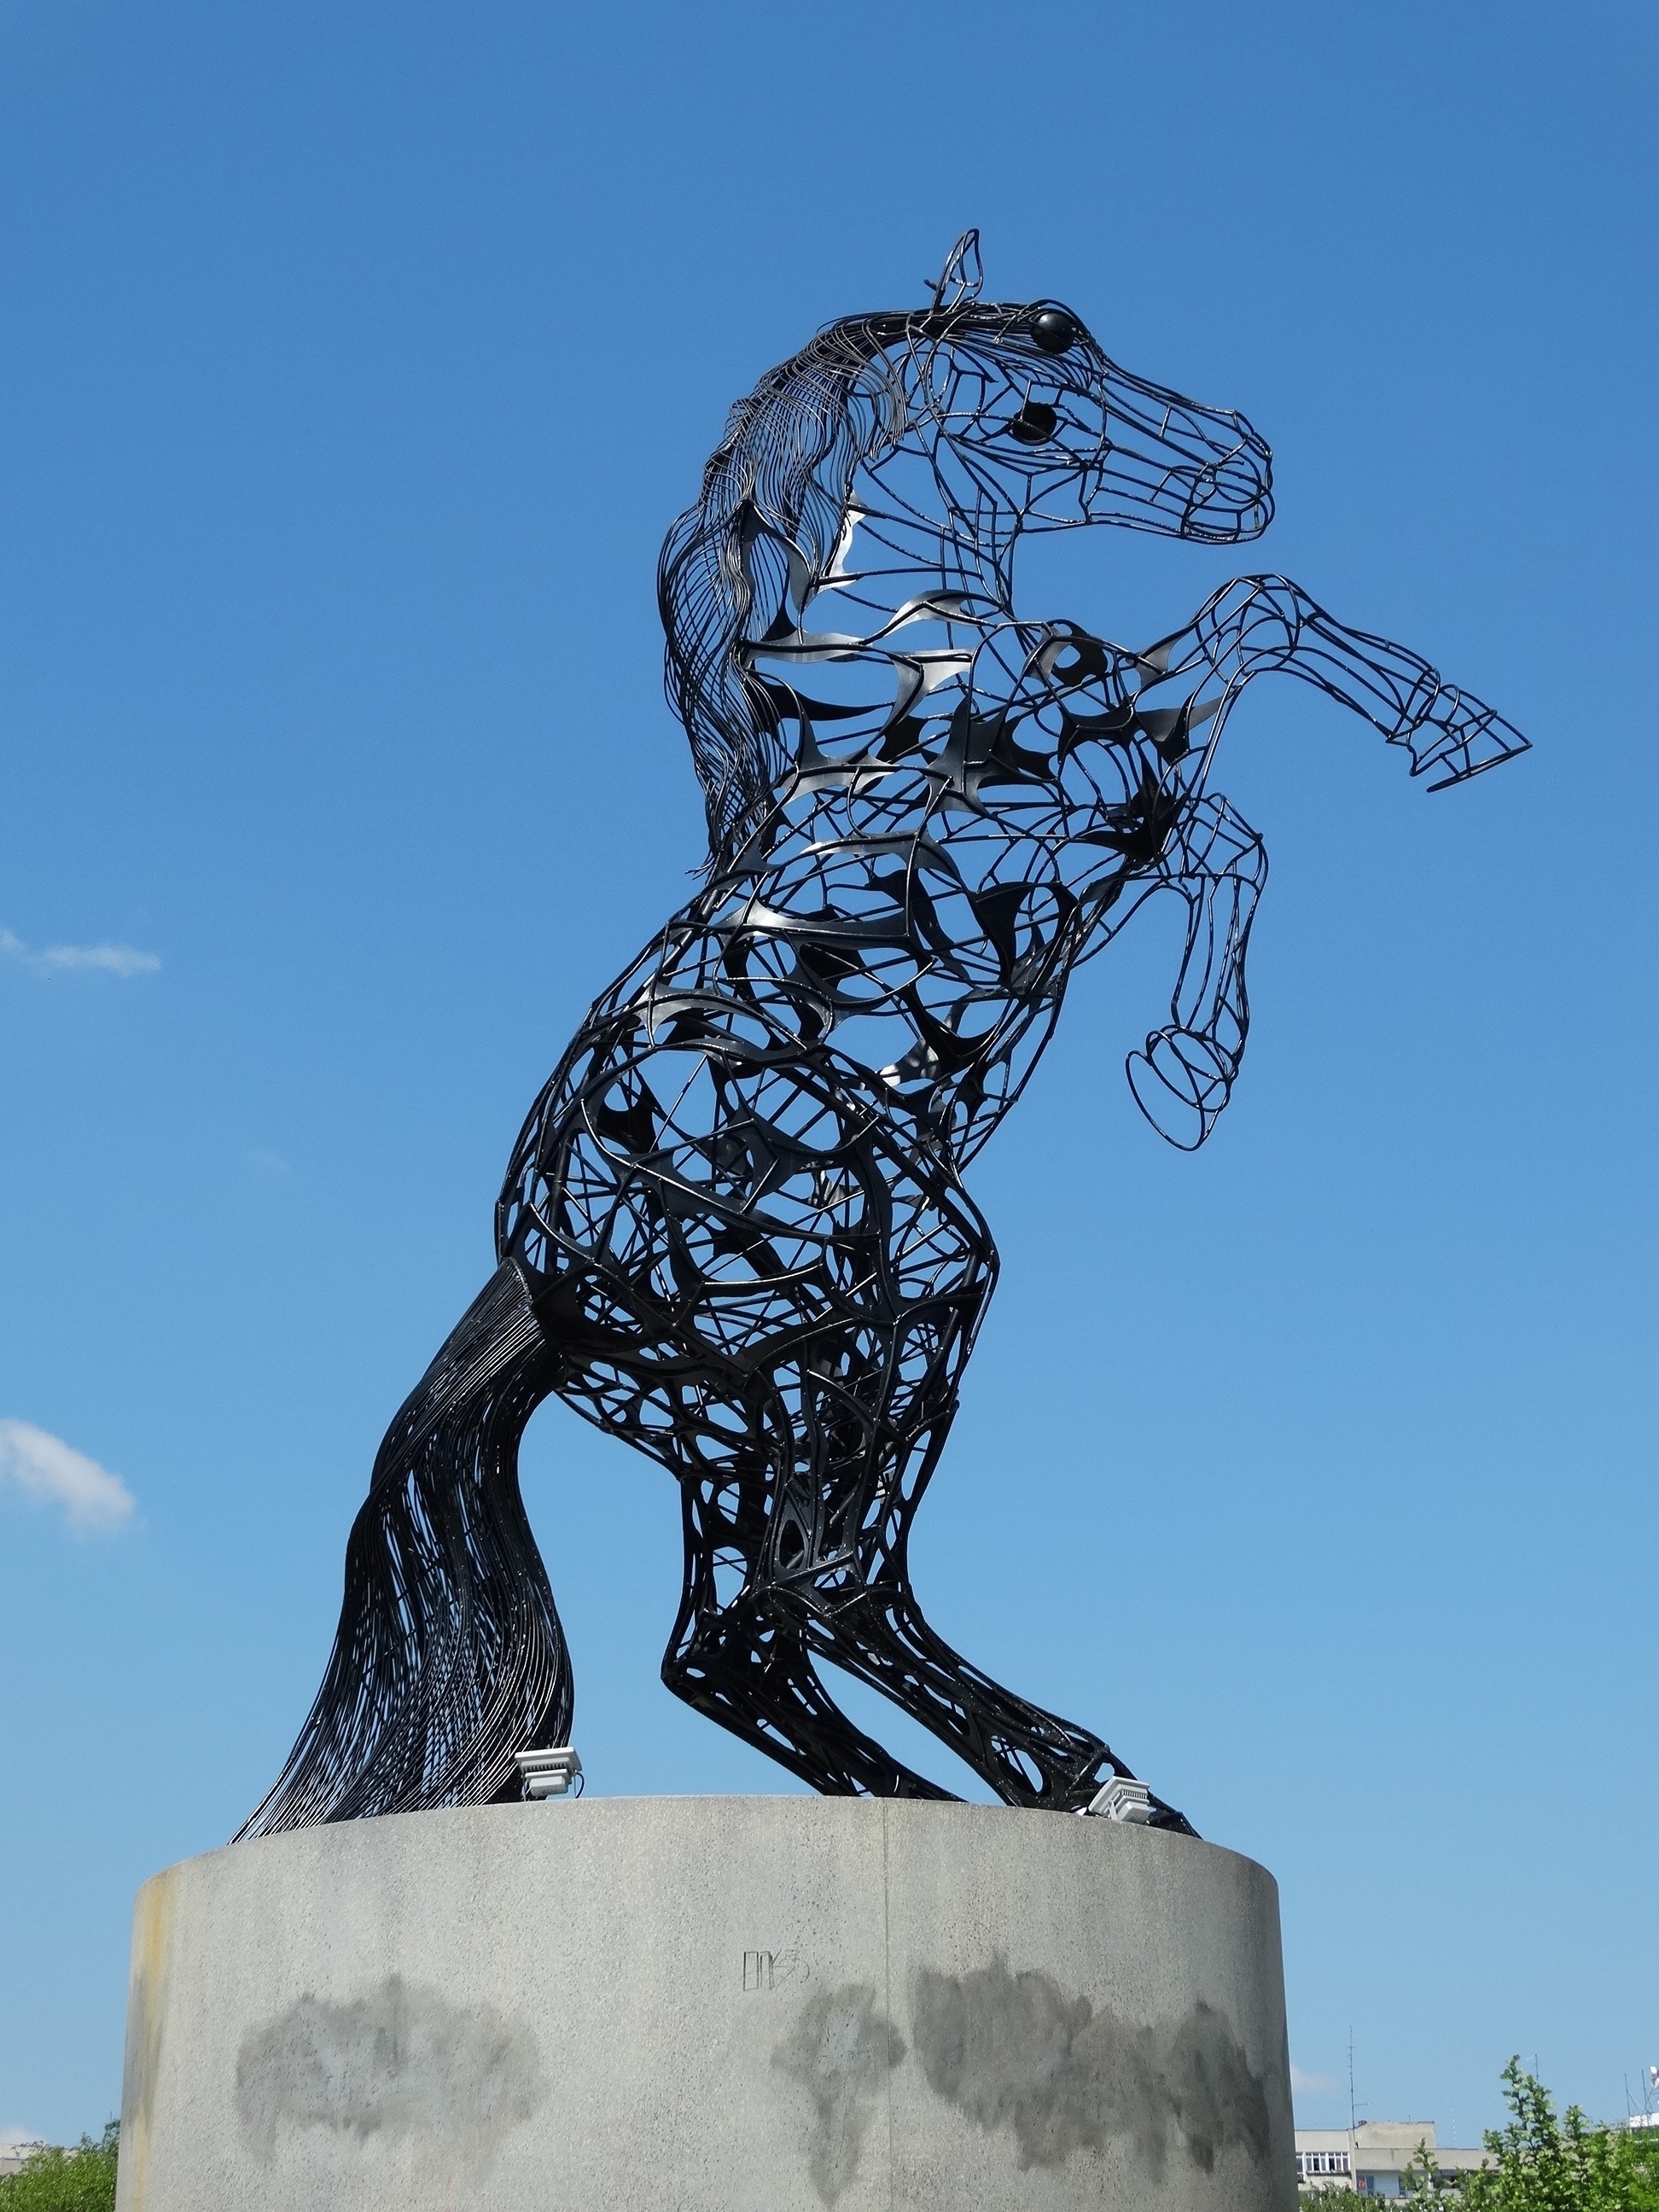
sky, monument, statue, horse, blue, sculpture, art, bucharest, ior